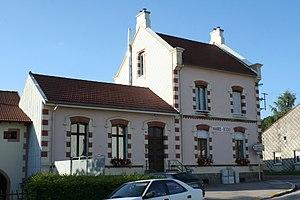
Mairie d'Aumontzey (Vosges)
Aumontzey est une ancienne commune française située dans le département des Vosges, en région Grand Est. Elle est devenue le 1ᵉʳ janvier 2016 une commune déléguée de la commune nouvelle de Granges-Aumontzey.